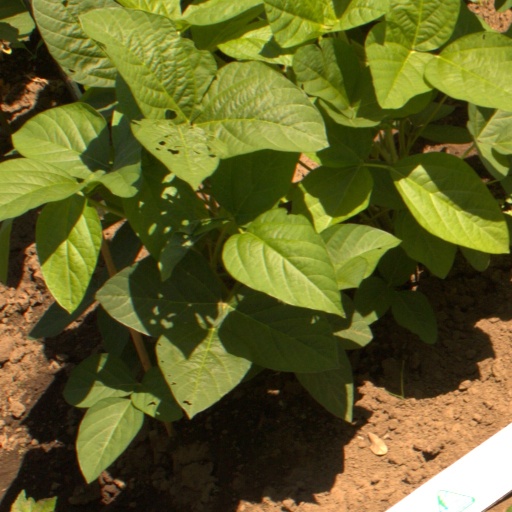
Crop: soybean